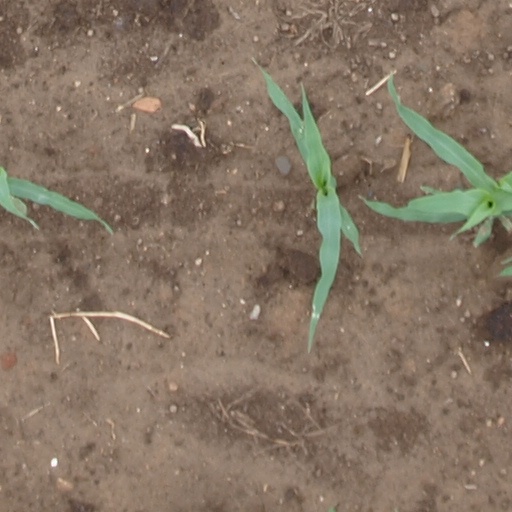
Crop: maize; corn